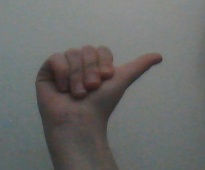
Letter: dhad